Perry County Courthouse (Missouri)

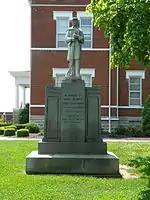
Civil War Memorial

In 1825, it was decided that a more permanent building was needed to house the county court and administration, so a contract was let for the first courthouse. Funding of the $1,486.25 (1825 dollars) project came from the sale of 55 lots of property deeded to the county by Bernard Layton. No known illustrations of the structure exist. By 1859, a growing county created a need for more space. The court appropriated $8,000 (1859 dollars) for construction and appointed John E. Layton as superintendent of the construction. The two-story building was completed in 1861. The site of the building was on the northeast corner of the square. The building continued in use until after the turn of the century. Grand jury reports from that time indicated the condition of the building was beyond repair. After county residents presented a petition calling for an election on September 1, 1903, voters approved a proposition for a $30,000 bond issue to finance a new courthouse. From several plans submitted in November, the court selected the proposal of Caldwell and Drake, Columbus, Indiana, who were then contracted for construction. Construction began in February, 1904. The cornerstone ceremonies were conducted on June 4, 1904. The total cost on the red brick, 65-by-92-foot building was $31,819. The county continues to use the courthouse for county court and administration purposes. The building was listed on the National Register of Historic Places in 2016.